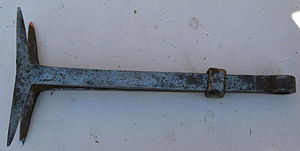
Meddrag
Meddrag
Meddrag. Norsk bokmål: Meddrag.
Et meddrag er et værktøj, der anvendes til optrækning af linjer på planker, der skal kanthugges – tilpasses hverandre, så huset bliver tæt – altså netop en form for stregmål, der i hvert fald har været anvendt af norske tømrere og husbyggere.